Melissa McClelland

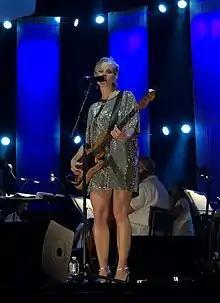
Melissa McClelland at Wolf Trap 2019

In 2007 McClelland opened a tour with Jesse Cook and sang on his recording of "It Ain't Me Babe" (a Bob Dylan cover) which was released on his 2007 album "Frontiers". "It Ain't Me Babe" was released as a single from that album, which spent three weeks in the top position on "Billboard"s world music charts.